Filippo Marsigli

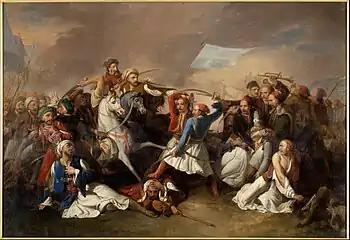
The Death of Markos Botsaris

Upon returning to Naples, he was named a Professor Emeritus at the Academy, a title which provided him with a modest annual pension.